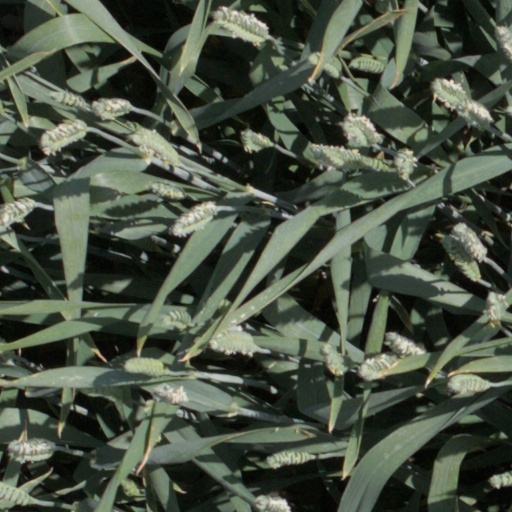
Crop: wheat